Mikhail Muravyov-Vilensky

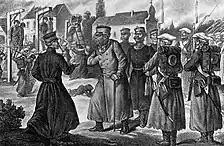
Polish drawing of Mikhail Muravyov-Vilensky during January Uprising

During the January Uprising of 1863, Muravyov was appointed Governor General of Vilna (former Grand Duchy of Lithuania, now Lithuania and part of Belarus). He instituted a complete ban on the Latin alphabet and the Lithuanian language in printed content. The ban was lifted in 1904. He managed to promptly subdue the rebellion. About 9000 insurgents were resettled to Siberia, 127 were demonstratively hanged. Konstanty Kalinowski, Zygmunt Sierakowski and Antanas Mackevičius were among the rebel leaders executed on his orders. Those settlements where the rebels were reported had to pay enormous contributions. As a consequence, for Poles and liberal Russian circles Muravyov became known as the "hangman of Vilnius" even in modern Polish historiography he is sometimes referred to by his contemporary nickname, 'Wieszatiel' ('hangman'). To many nationally minded Russians, Muravyov was a hero and the de facto head of the "Russian Party". They flooded Muravyov with congratulatory telegrams on his nameday, November 8, 1863, a form of public expression previously unknown in Russia.